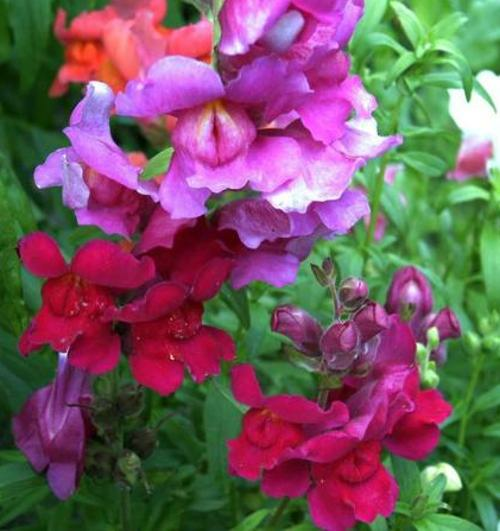
Flower: snapdragon